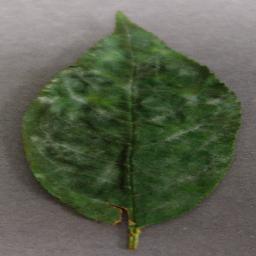
Label: Cherry___Powdery_mildew